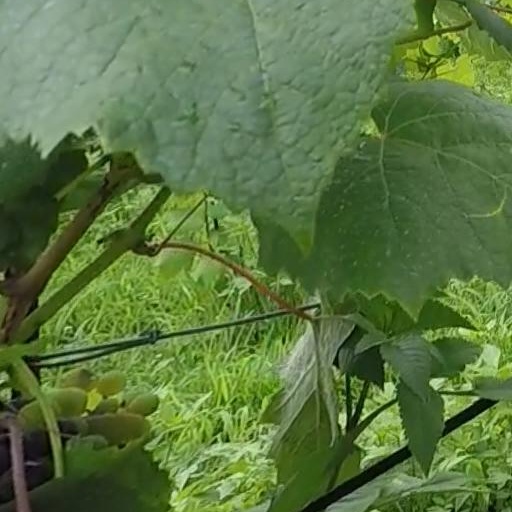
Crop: grape